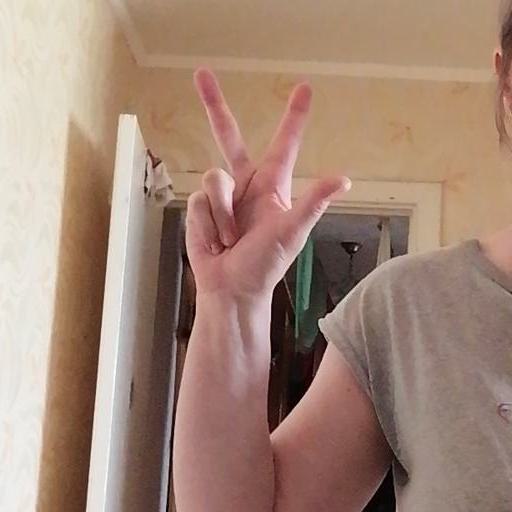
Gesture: three2